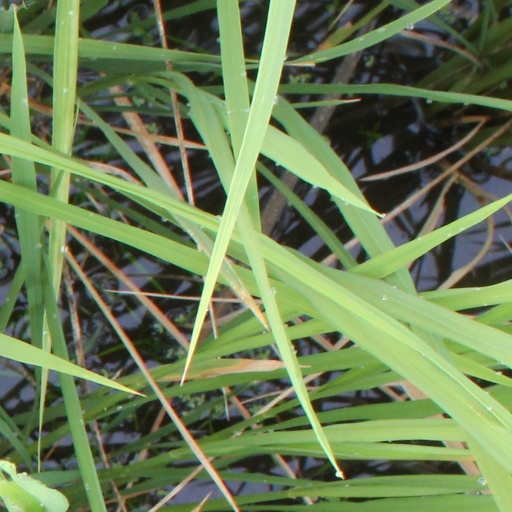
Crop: rice